Prey detection

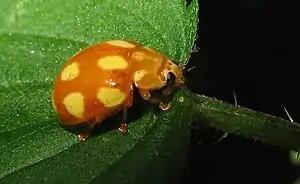
This ladybeetle ("Calvia decemguttata") is easily spotted, but its conspicuous colors are a sign of its unpalatability, with which experienced predators would probably be familiar.

Once a predator has found its prey it will not always attempt to chase or eat it. Prey have other ways of deterring predators from eating them besides avoiding detection. Aposematic plants and animals may have conspicuous coloration such that potential consumers such as a herbivore will avoid eating them based on unpleasant past experiences. Even if a predator may wish to eat its prey, locomotive animals may be extremely difficult to catch.